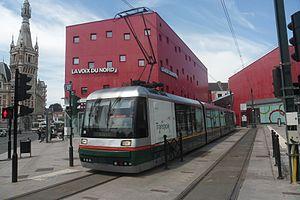
Breda n°05 à Tourcoing Centre, sur la ligne T du tramway de Lille.
Le tramway du Grand Boulevard est un ensemble de deux lignes qui relie la ville de Lille à Roubaix et Tourcoing et forme un réseau en Y d'une longueur de 17,5 km. Surnommé le « Mongy », du nom de son créateur Alfred Mongy, le tramway fut conçu avec le Grand Boulevard qu'il emprunte depuis sa mise en service le 11 décembre 1909 avec un tronc commun de Lille au Croisé-Laroche et deux branches vers Roubaix et Tourcoing, il comportait également une troisième branche vers le centre-ville de Marcq-en-Barœul ouverte en 1930 et fermée en 1972.
Voici les stations du réseau métro et tramway de Lille. Les stations de métro ont été réalisées par des architectes tandis que celles de tramway font partie du contrat concernant le mobilier urbain de Lille Métropole Communauté urbaine. Le titulaire du contrat est, depuis 2005, Clear Channel Communications qui remplace le groupe JCDecaux.
Tourcoing est une commune française située dans le département du Nord, dans les Hauts-de-France. Avec 97 476 habitants en 2016 selon l'INSEE, elle est la troisième ville de la région Hauts-de-France, derrière Lille et Amiens. Elle est le chef-lieu de deux cantons.